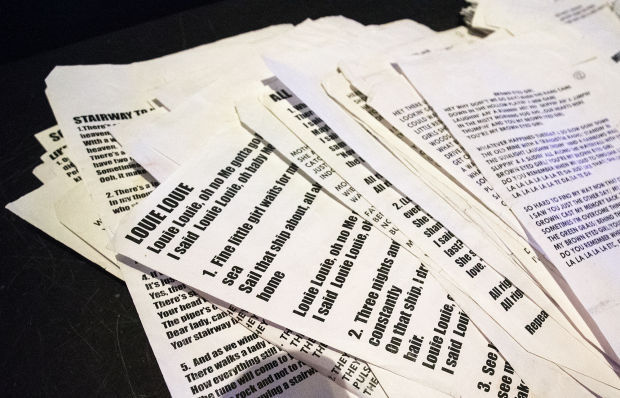
Waste category: paper